Brantley York

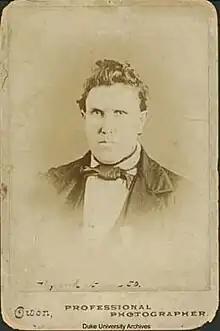
Brantley York, 1855, Courtesy of the Duke University Archives

Richard Brantley York (January 3, 1805 – October 7, 1891) was a Methodist minister and educator best known for founding and serving as president of the institution that would become Duke University, Union Institute Academy in Randolph County, North Carolina. Overall, York founded six schools.